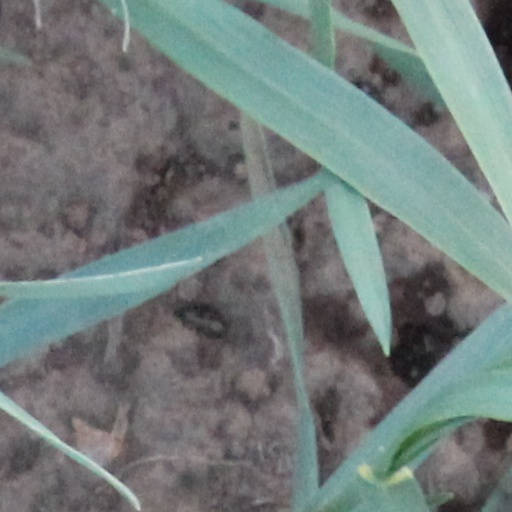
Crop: wheat